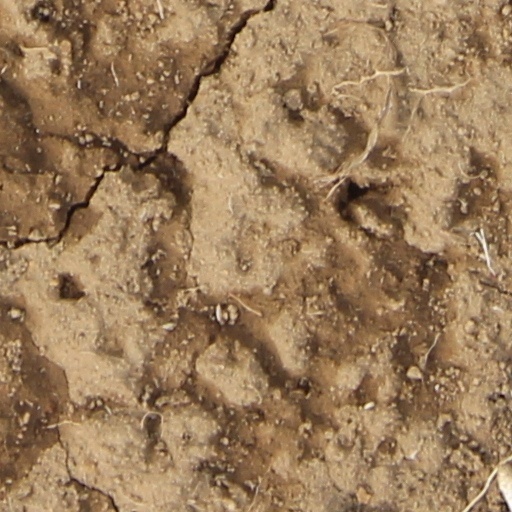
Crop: wheat